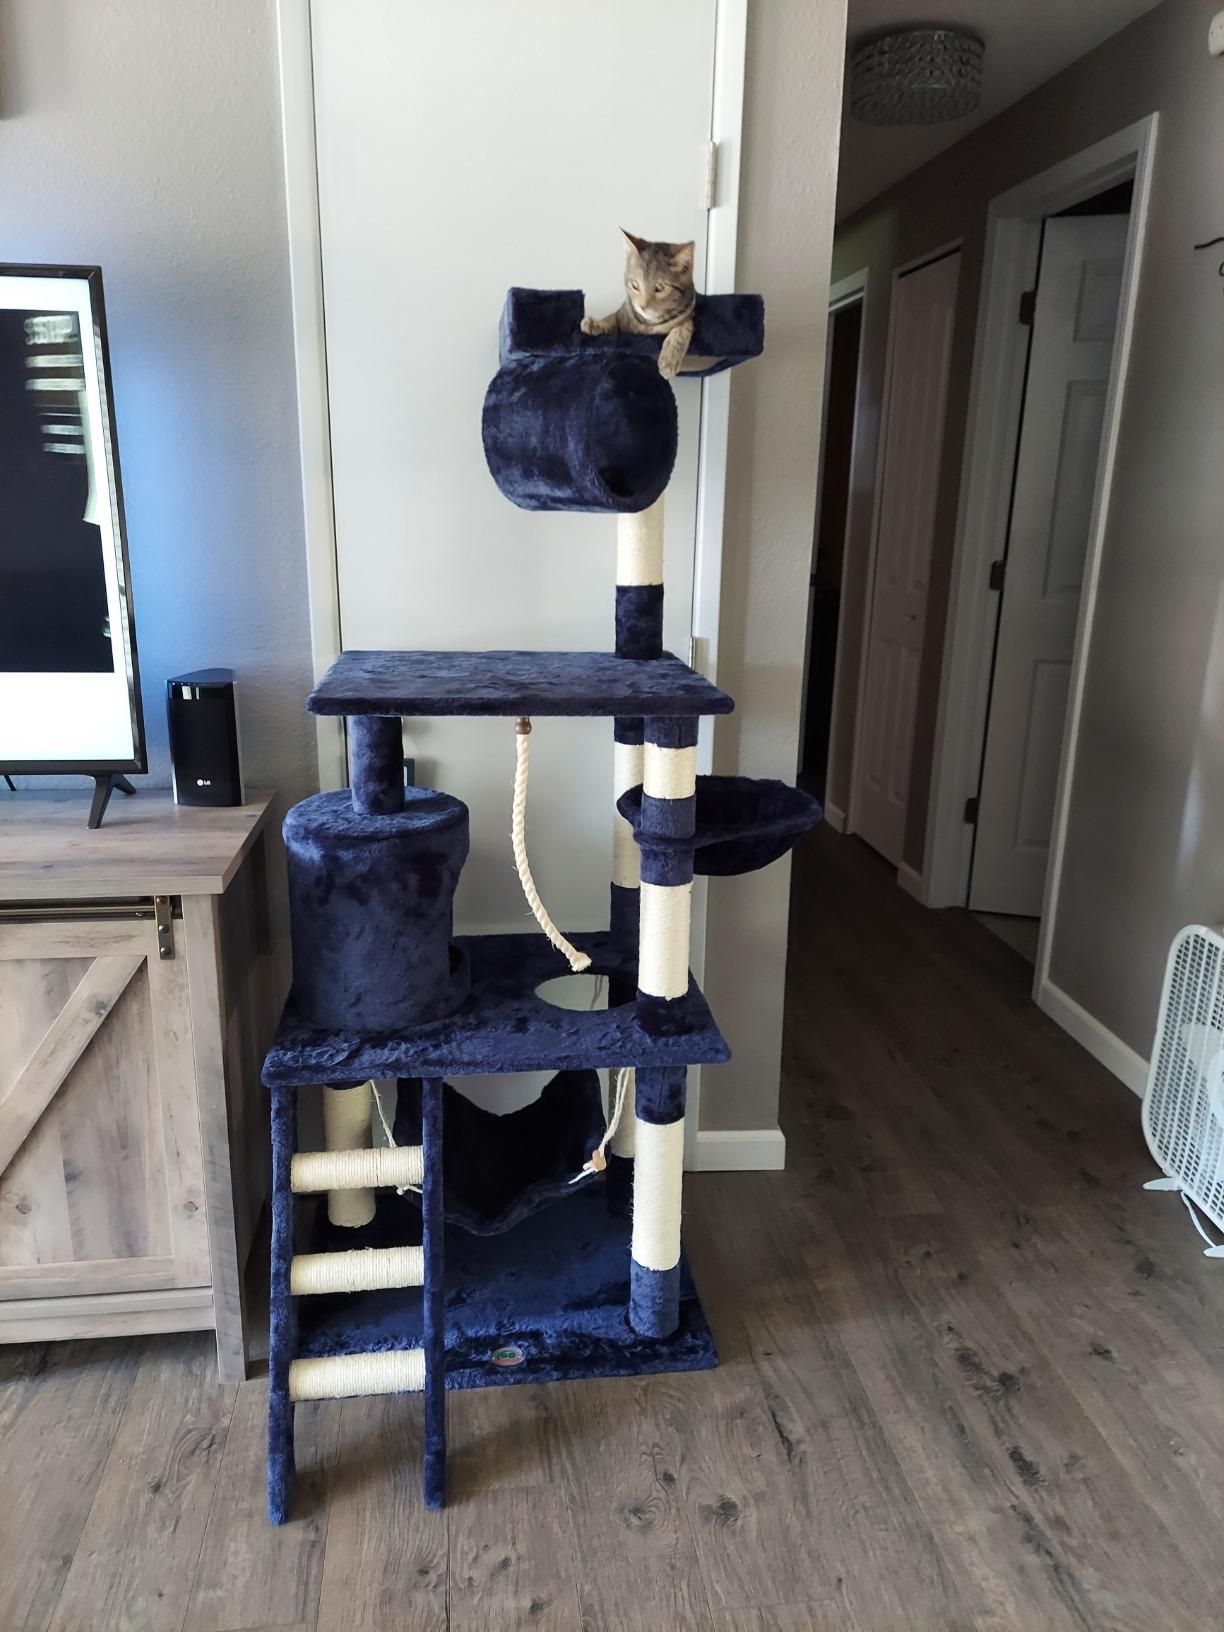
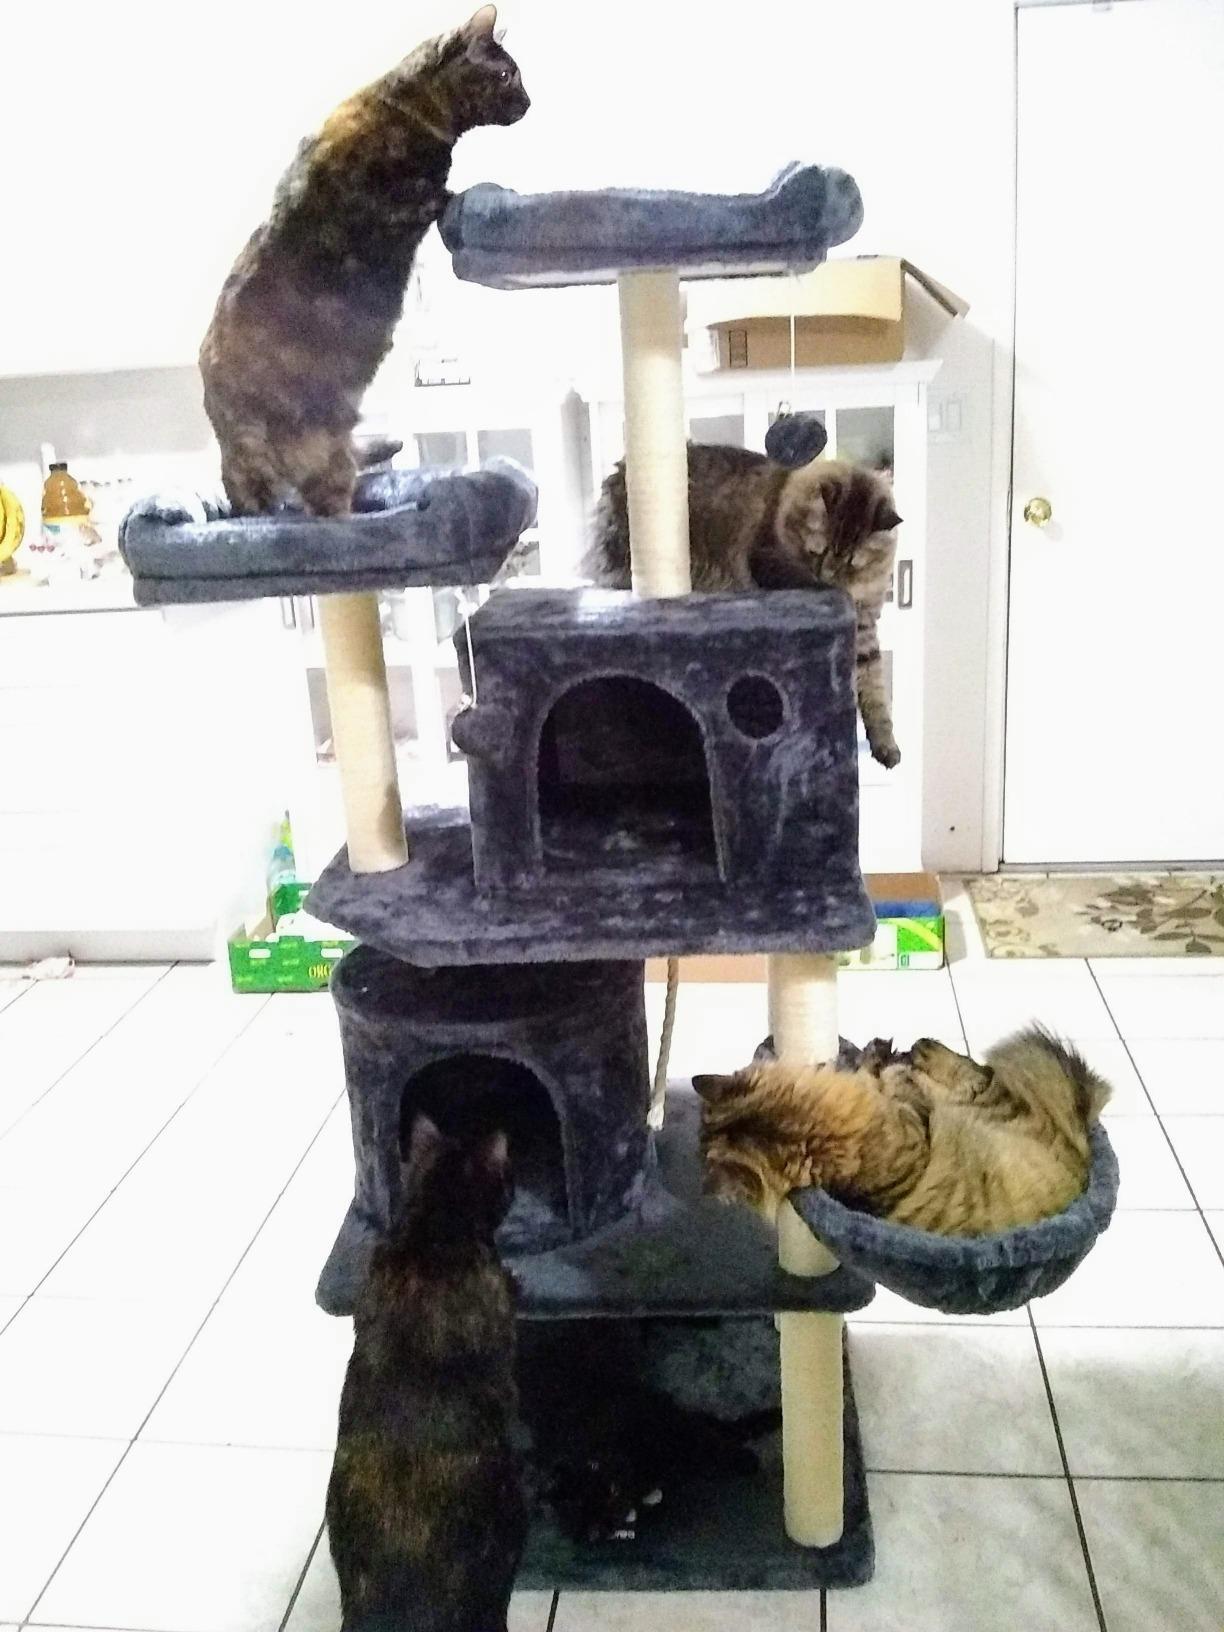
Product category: items_cat tree
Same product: no